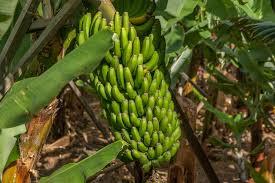
Ndizi hizi zinaonekana kuwa bado hazijaiva kabisa, zikionyesha uwezo wa kukua na kuiva kwa mda. Mwangaza wa jua unaonekana kuangaza sehemu ya mimea, ukisisitiza rangi ya asili ya kijani kibichi, na kuunda kivuli cha kuvutia.